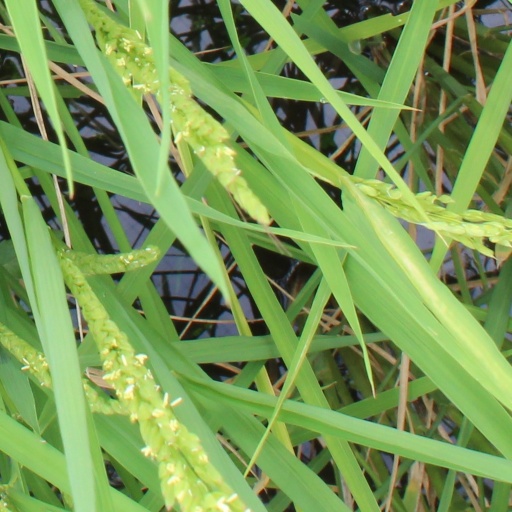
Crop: rice